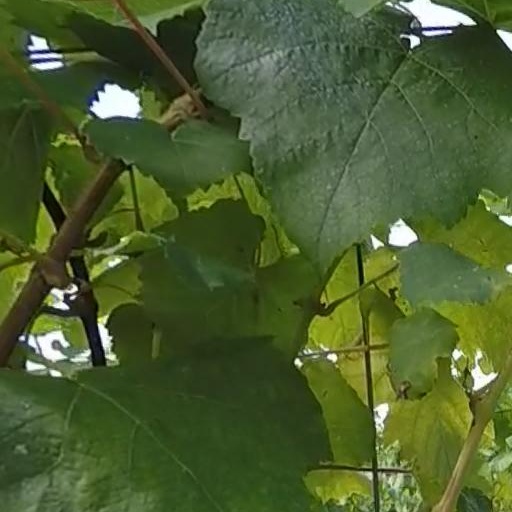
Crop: grape